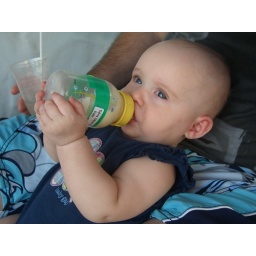
big girl holding the bottle by herself